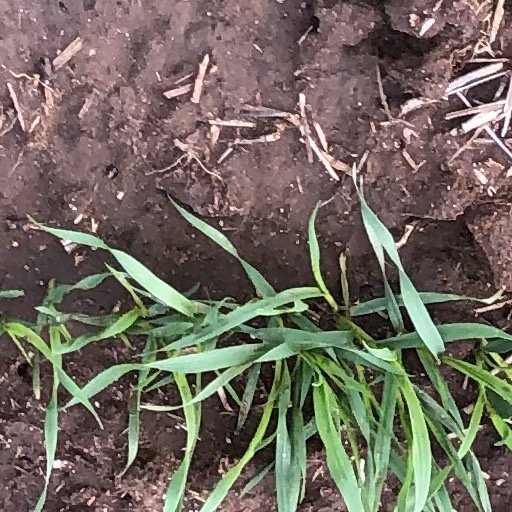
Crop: wheat